Bigelow Apartments

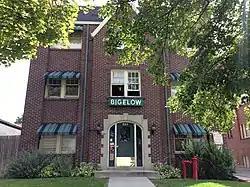
The building in 2013

Bigelow Apartments is a historic three-story building in Salt Lake City, Utah. It was built in 1930-1931 by Archelaus Fillingame, and designed in the Exotic Revival style. Fillingame was the developer, architect, builder and owner of the building, which remained in the Fillingame family until 1948. It has been listed on the National Register of Historic Places since December 30, 2004.